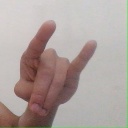
अक्षर: च